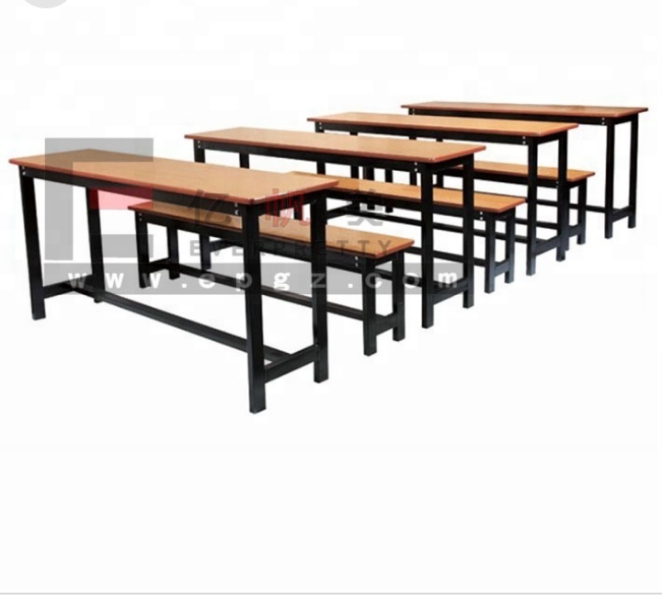
Nataal bii maa ngi ciy janoo ak baŋ, ay toogukaay yu bari yu ñu raŋale. Toogukaay yi nag yu sakkan lañu, yu ñu raŋale la yit. Xam naa ne "peinture" nañu ci suuf, "peinture" bu ñuul..